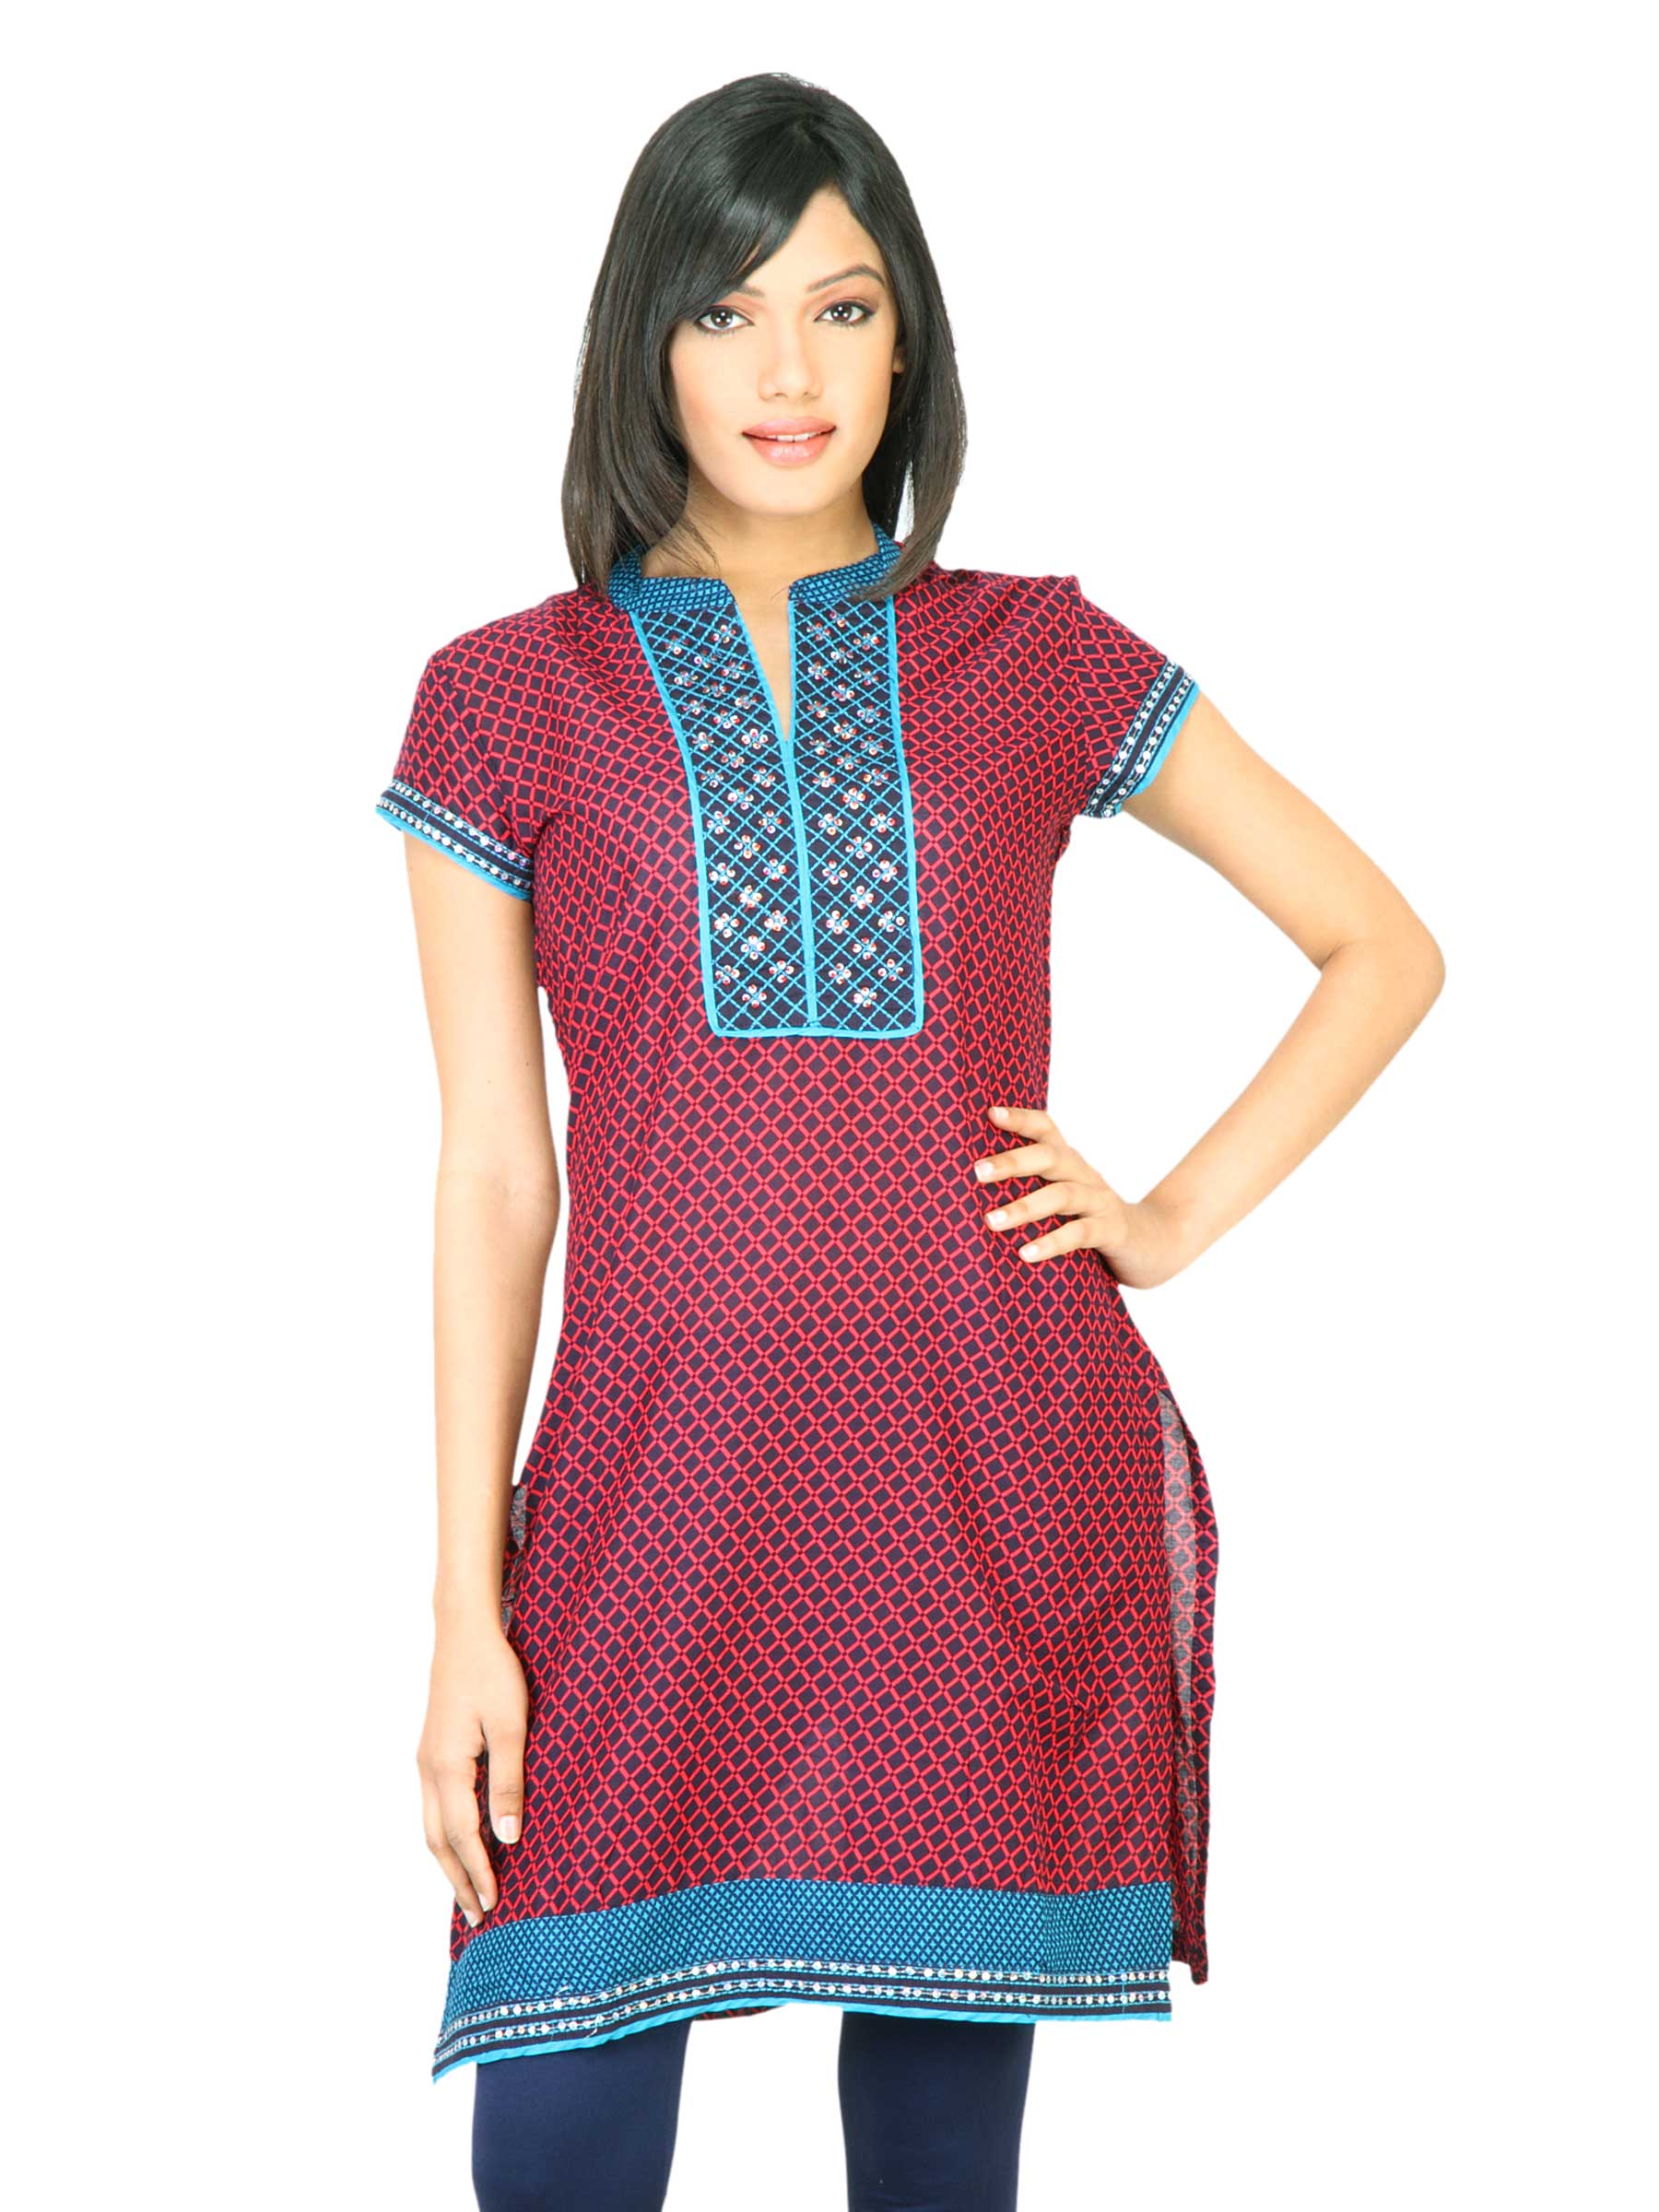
BIBA Women Printed Red Kurta
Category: Apparel / Topwear / Kurtas
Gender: Women
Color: Red
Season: Fall 2011
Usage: Ethnic